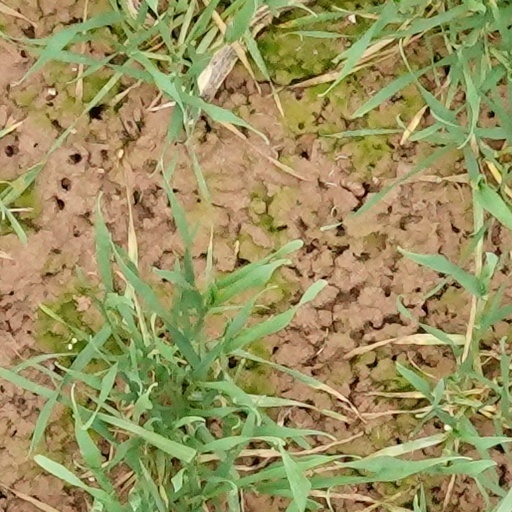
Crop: wheat